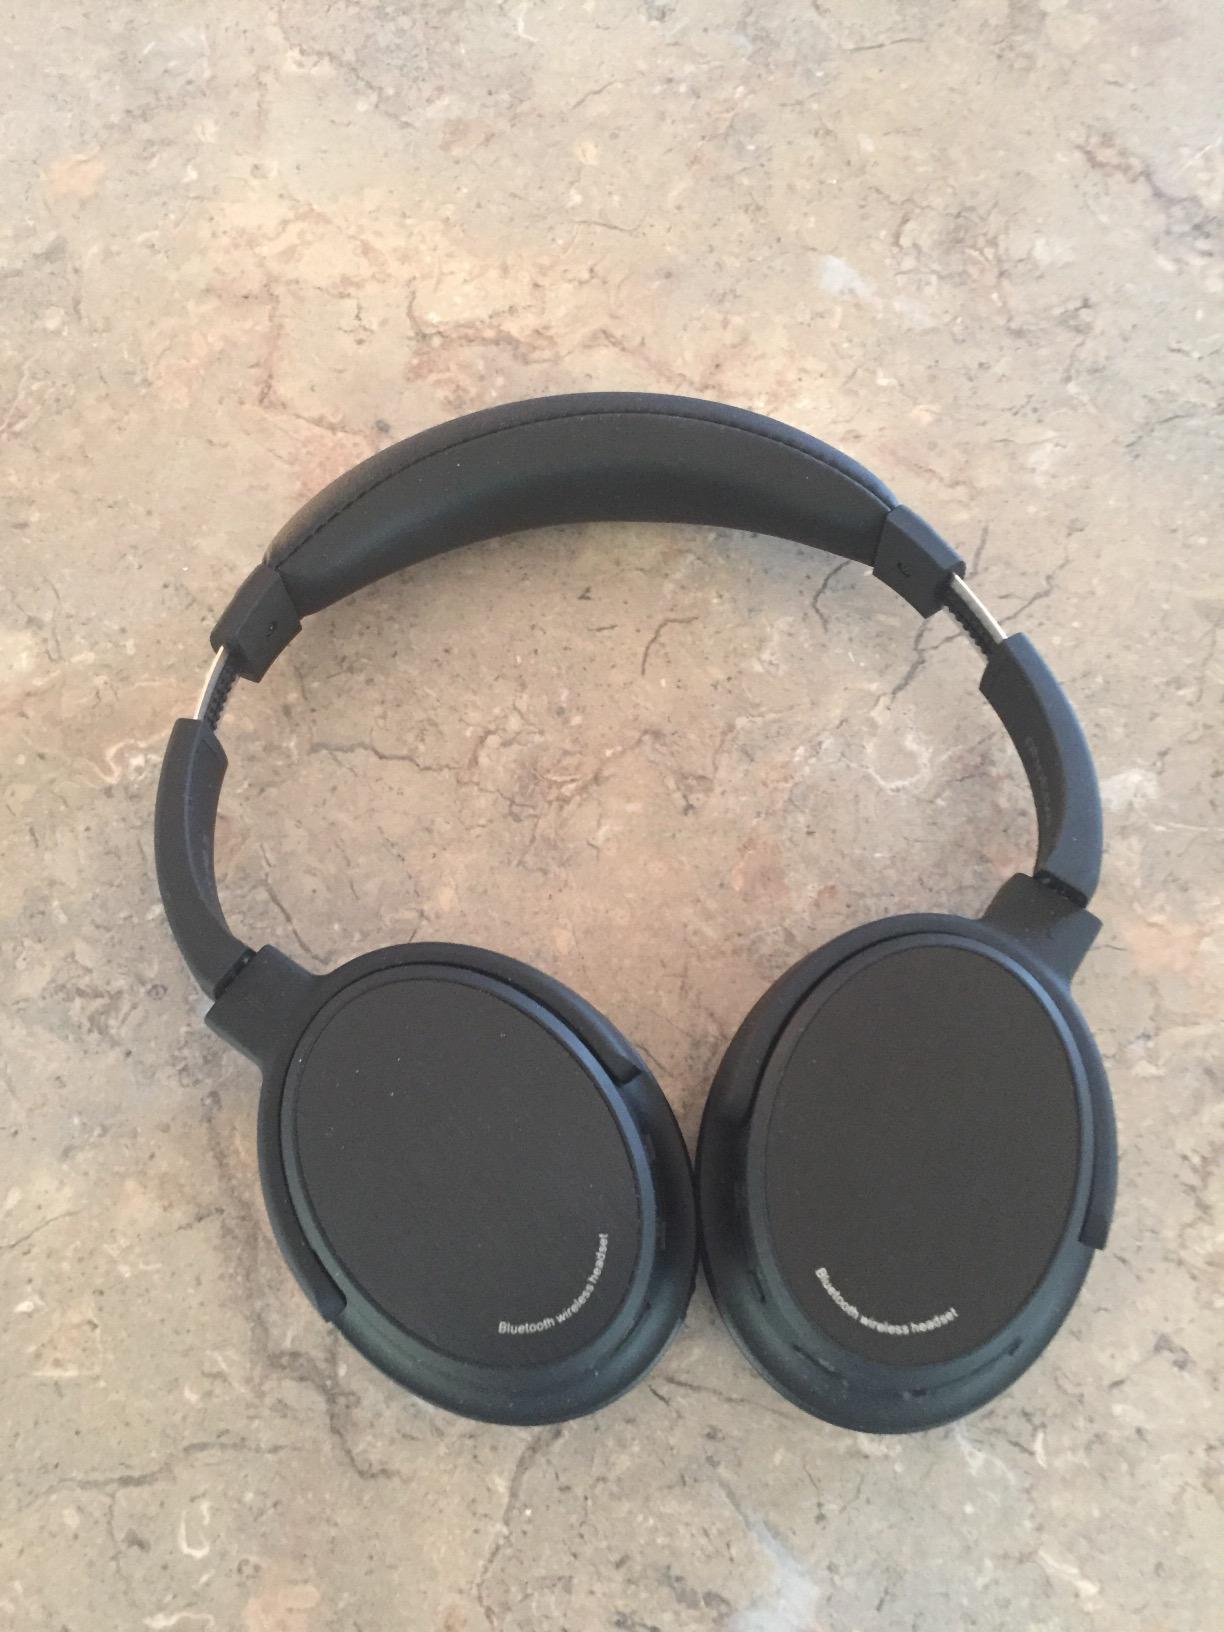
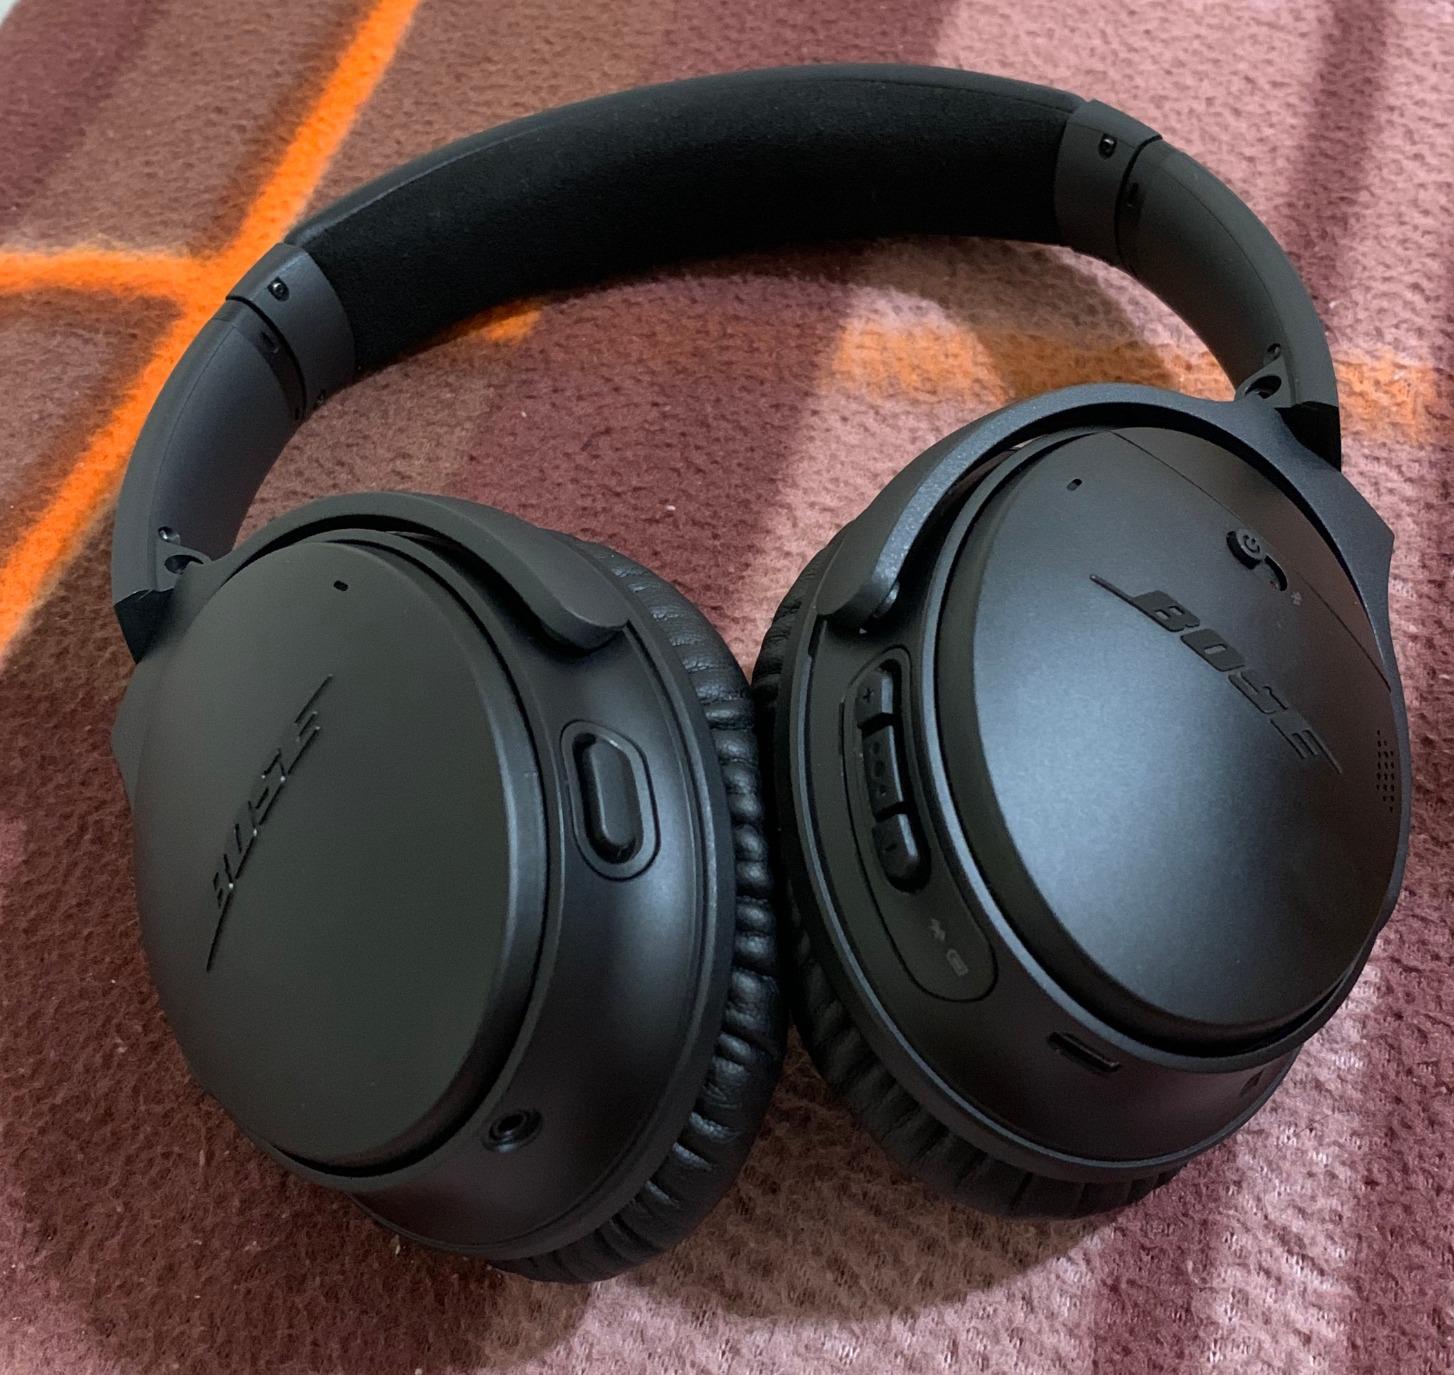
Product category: headphones
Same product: no